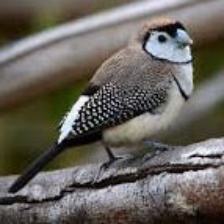
Species: DOUBLE BARRED FINCH
Scientific name: TAENIOPYGIA BICHENOVII
ImageNet parent category: house_finch